Troy, New York

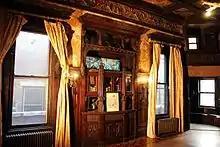
Paine Mansion (2017)

Natives of Troy expressed their passion for building, using the following materials, for an array of building features: